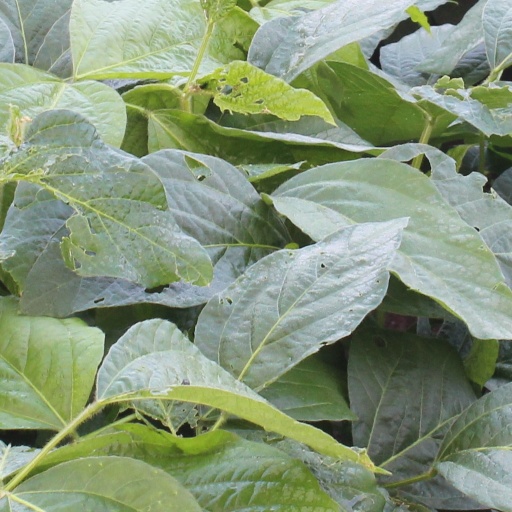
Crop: soybean